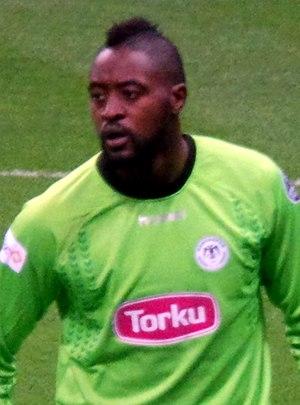
Charles Itandje, né le 2 novembre 1982 à Bobigny, est un footballeur international camerounais. Il est entraîneur adjoint au FC Versailles depuis 2020.